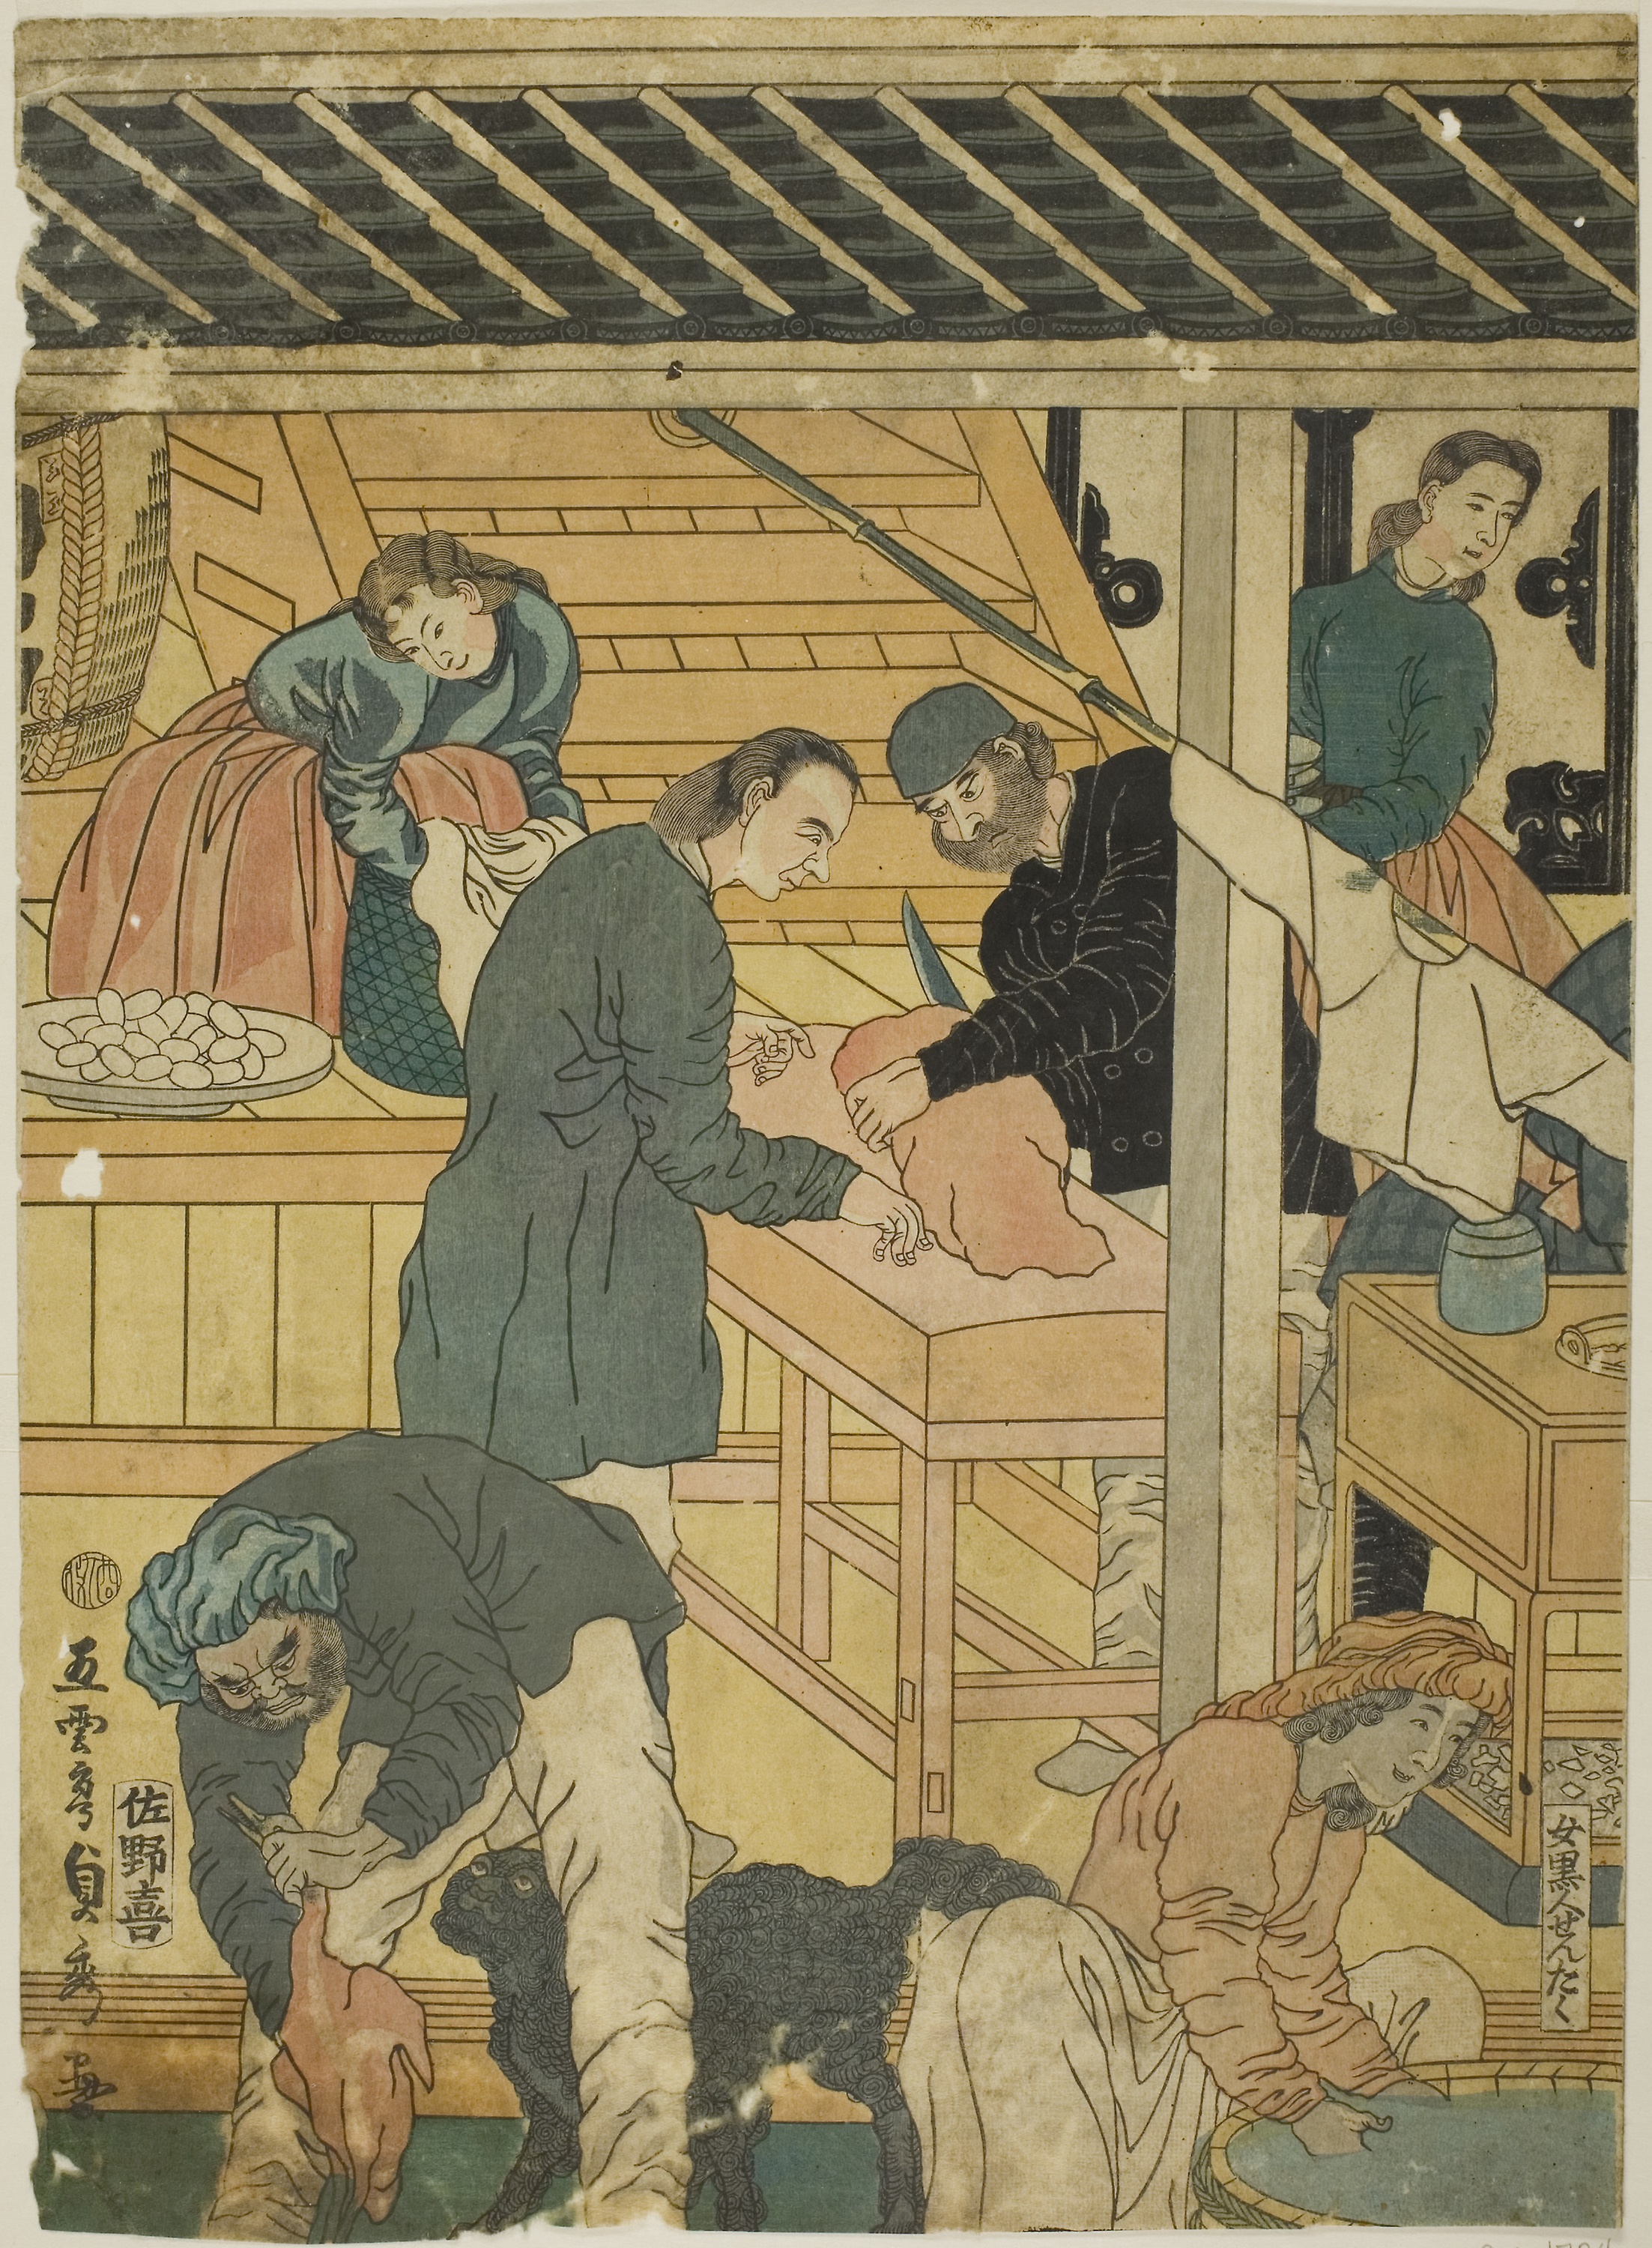
illustration, art, cartoon, painting, fictional character, fiction, history, comics